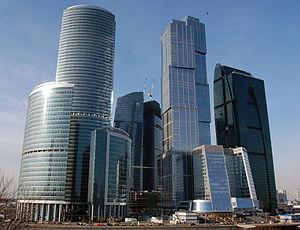
Moskva-City est le surnom du Centre de commerce international de Moscou, un quartier d'affaires actuellement en intense développement dans le centre ouest de Moscou, près du 3ᵉ périphérique.